Apache Christ

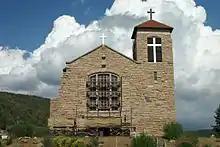
Exterior of the St. Joseph Apache Mission Church

"Apache Christ" serves as the centerpiece of the St. Joseph Apache Mission Church, representing a blending of Christian rites and sacred Apache ceremonies. The icon painting depicts Jesus as a Mescalero Apache medicine man standing on the summit of Sierra Blanca at dawn. In the tall painting, he is dressed traditionally, wearing moccasins, a breech cloth, and a warrior shirt. His left hand is raised, the outward-facing palm bearing a sun symbol, while his right hand holds a deer hoof rattle. Before his feet is a basket containing sacred objects, including a grass brush, bags of tobacco, cattail pollen, and an eagle feather. An eagle flying in the background represents the Holy Spirit. Greek Christograms representing Jesus Christ are depicted in the halo and in the upper corners of the painting. The Apache words "" (one of the Apache names for the Creator) are inscribed on the lower border of the painting. An elaborate frame for the icon was hand-crafted by Roberto Lavadie, a wood sculptor based in New Mexico.